The Crafts of Sindh

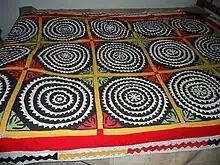
Applique "tuk wari" Ralli

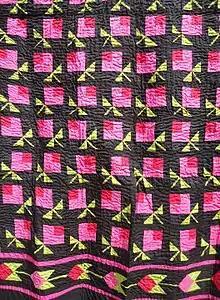

Lungi: made of silk, cotton and wool, in both bright and soft colours with beautifully woven broad borders of silver and gold thread. The use of bright, bold and vibrant colors with gold zari on the Lungi make its worth and significance.